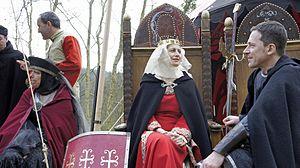
Vie de Cour au Printemps des Légendes 2012.
Le Printemps des Légendes était un festival biennal consacré au légendaire et à la féerie, qui s'est tenu entre 2009 et 2014 au printemps à Monthermé et Bogny-sur-Meuse, dans les Ardennes françaises. Il a été créé par Hervé Gourdet et Olivier Rime, respectivement illustrateur originaire de Bogny-sur-Meuse, le pays des quatre fils Aymon, et auteur et enseignant, avec le soutien de l'association La Nef des Fées.